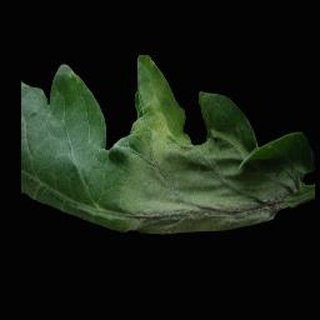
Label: tomato_late_blight